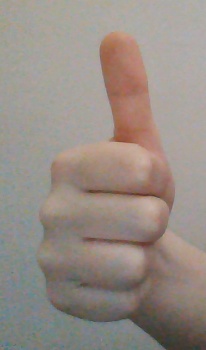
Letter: aleff